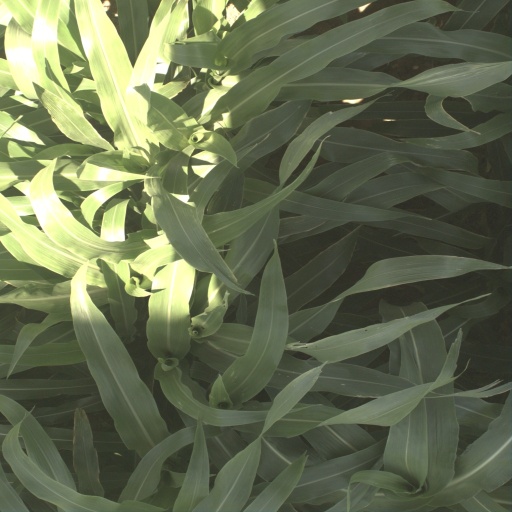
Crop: sorghum